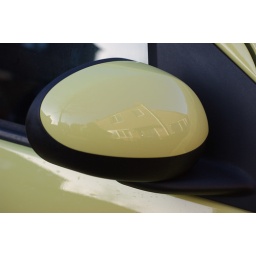
Reflection in mirror C1 of my house